Peter Phipps (admiral)

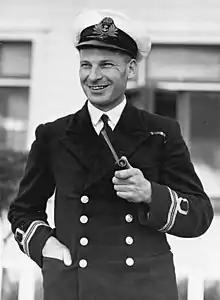

Vice Admiral Sir Peter Phipps, (7 December 1908 – 18 September 1989) was a senior officer of the Royal New Zealand Navy (RNZN) from the 1940s to 1960s.